Ujwal Thapa

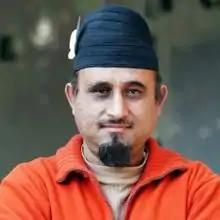
Thapa

Ujwal Thapa (7 January 1977 – 1 June 2021) was a Nepali youth leader and activist, entrepreneur, and social worker. He was the president of the Bibeksheel Nepali party.